East Fork Lewis River

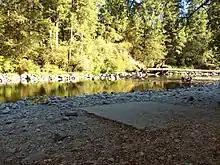
Lewisville Park Boat Launch

The East Fork Lewis River begins on the west slope of Green Lookout Mountain, in the southwest corner of the Gifford Pinchot National Forest in Skamania County. From there it flows primarily westward, with the majority of its basin lying in Clark County.